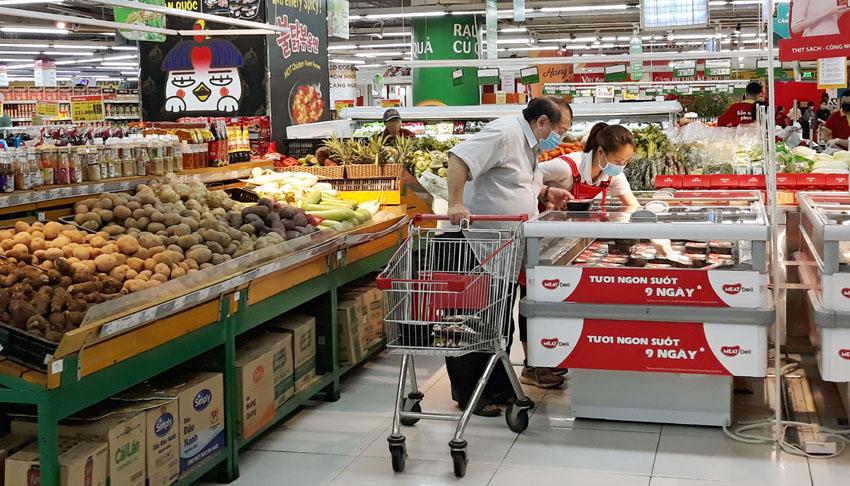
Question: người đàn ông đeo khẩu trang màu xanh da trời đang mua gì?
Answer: mua cá